Alfa Romeo Tipo 33

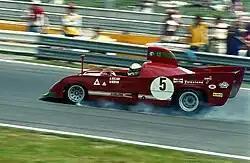
Brian Redman driving Alfa Romeo Tipo 33TT12 at the Nürburgring in 1974

In 1971 the Alfa Romeo racing effort was finally successful. Rolf Stommelen and Nanni Galli won their class at the 1000km Buenos Aires (followed by De Adamich and Pescarolo), before taking another class win (and second overall) at Sebring. De Adamich and Pescarolo later won outright at the 1000km Brands Hatch, a significant result against the "invincible" 917s. They then took a class win at Monza (where Alfa Romeo took the three podium slots in the prototype class) and another one at Spa. At the Targa Florio, Vaccarella and Hezemans won outright, followed by teammates De Adamich and Gijs van Lennep. Hezemans and Vaccarella won their class at Zeltweg, and De Adamich and Ronnie Peterson won overall at Watkins Glen. Alfa Romeo finished the season second place in the championship. In 1972 the 5 litre Group 5 Sports Cars were banned and the 3 litre cars of Alfa Romeo, Ferrari and Matra, redesignated as Group 5 Sports Cars, competed together for outright victories.